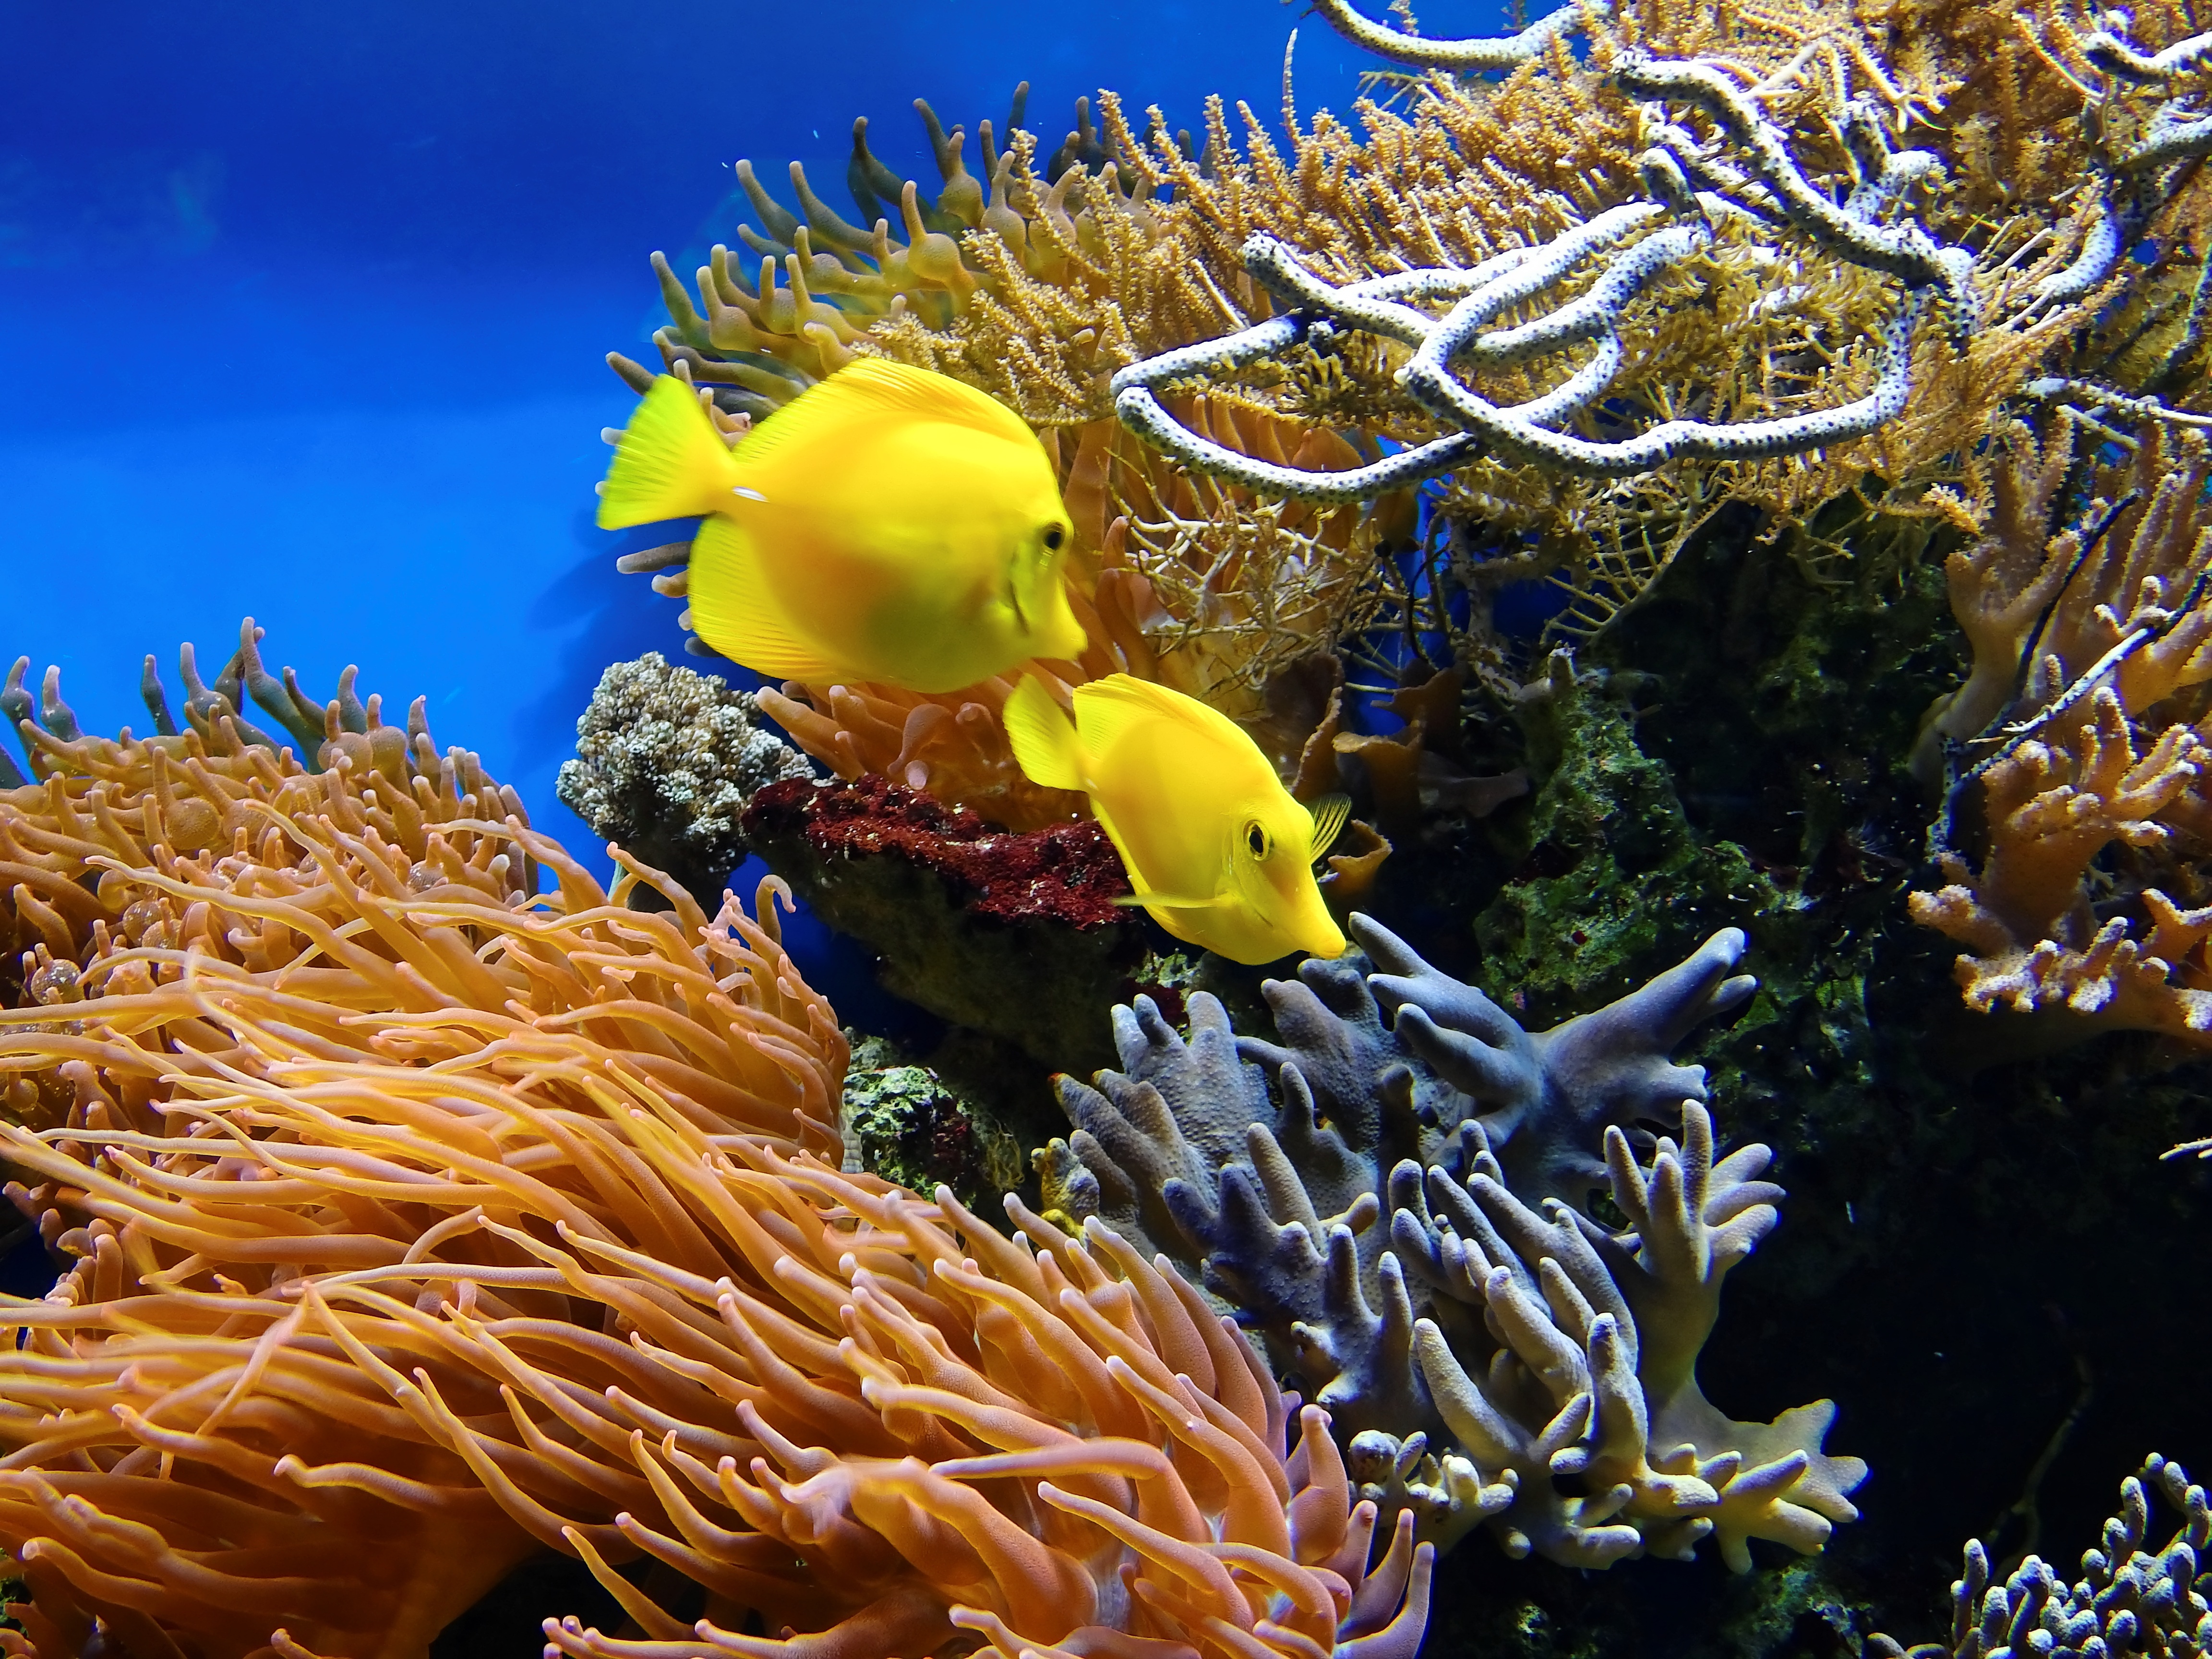
water, underwater, biology, fish, coral, coral reef, reef, australia, aquarium, exotic, habitat, organism, ornamental fish, exotic fish, anemone fish, sea anemone, natural environment, marine biology, coral reef fish, pomacentridae, freshwater aquarium